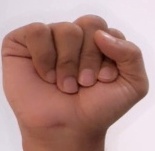
ASL sign: S